Eastern lowland gorilla

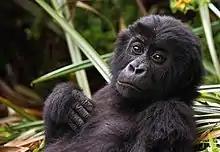
Infant in Kahuzi-Biéga National Park

A female will give birth to a single infant after a gestation period of about months. They breastfeed for about three years. The baby can crawl at around nine weeks old and can walk at about 35 weeks old. Infant gorillas normally stay with their mother for three to four years and mature at around 8 years old (females) and 12 years old (males).